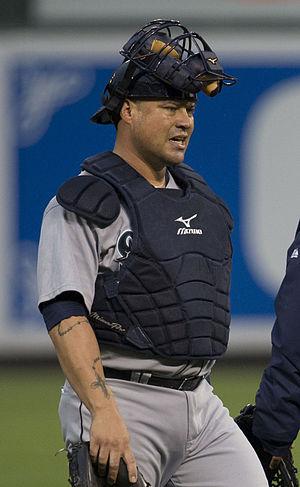
Humberto Quintero était un receveur de baseball évoluant dans la Ligue majeure.